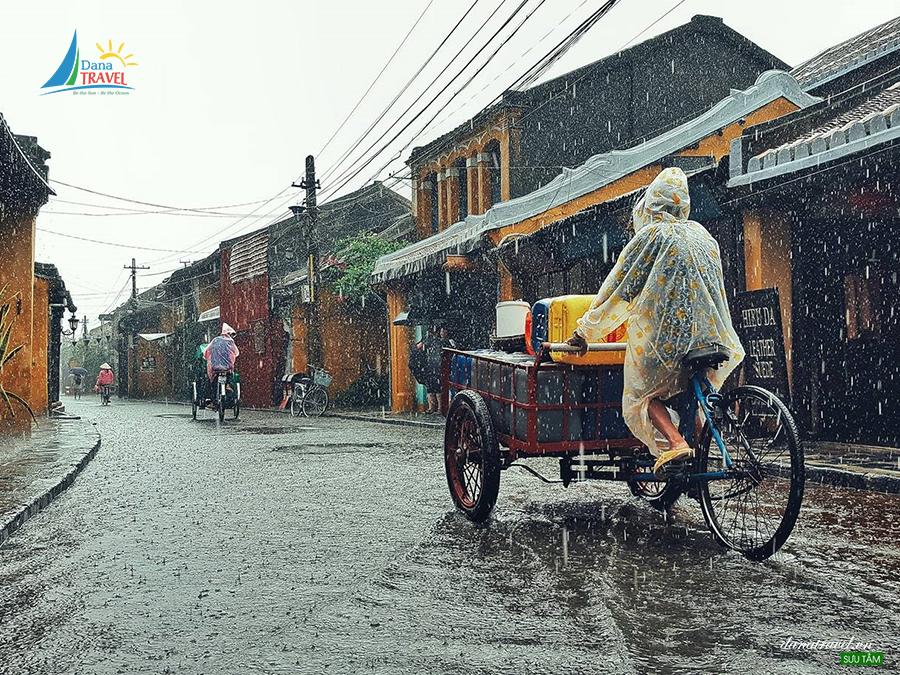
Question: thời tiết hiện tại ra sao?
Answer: trời đang mưa